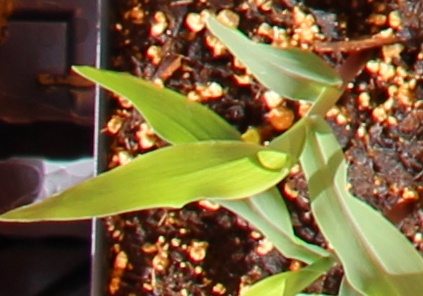
Label: Corn